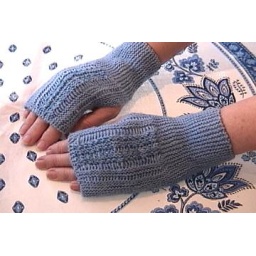
Knitted from book &amp;quot;Oneskein&amp;quot; by Leigh Radford. Used Koigu Premium Merino and used size 8 blue seed beads.